Juris Fernandez

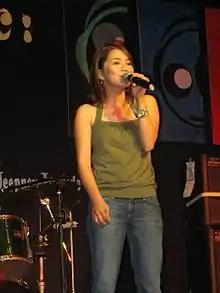
Fernandez performing at Asia Pacific College in 2006.

Julie Iris Fernandez-Lim (née Julie Iris Valles Fernandez; March 18, 1978), also known by her stage name "Juris", is a Filipino singer and songwriter.